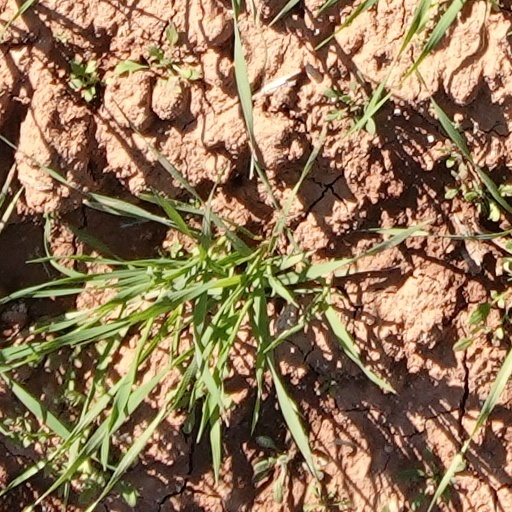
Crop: wheat